Aeneas Mackintosh

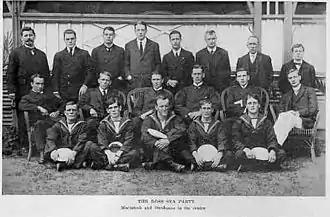
The Ross Sea party in Australia. Mackintosh is seated in the middle row, third from left. Ernest Joyce is standing, extreme left, back row. Arnold Spencer-Smith is the tall figure, centre back row.

Shackleton's expedition contained two separate components. The main party would establish a base in the Weddell Sea, from which a group of six led by Shackleton was to march across the continent, via the South Pole. A supporting Ross Sea party, based on the opposite side of the continent in McMurdo Sound, would lay supply depots across the Great Ice Barrier, to assist the transcontinental party on the final stage of its journey. Mackintosh was originally to have been a member of Shackleton's transcontinental party, but difficulties arose over the appointment of a commander for the Ross Sea party. Eric Marshall, the surgeon from the "Nimrod" expedition, turned the assignment down, as did John King Davis; Shackleton's efforts to obtain from the Admiralty a naval crew for this part of the enterprise were rejected. The post of Ross Sea party leader was finally offered to, and accepted by, Mackintosh. His ship would be the " Aurora", lately used by Mawson's Australasian Antarctic Expedition and presently lying in Australia. Shackleton considered the Ross Sea party's assignment routine, and saw no special difficulties in its execution.